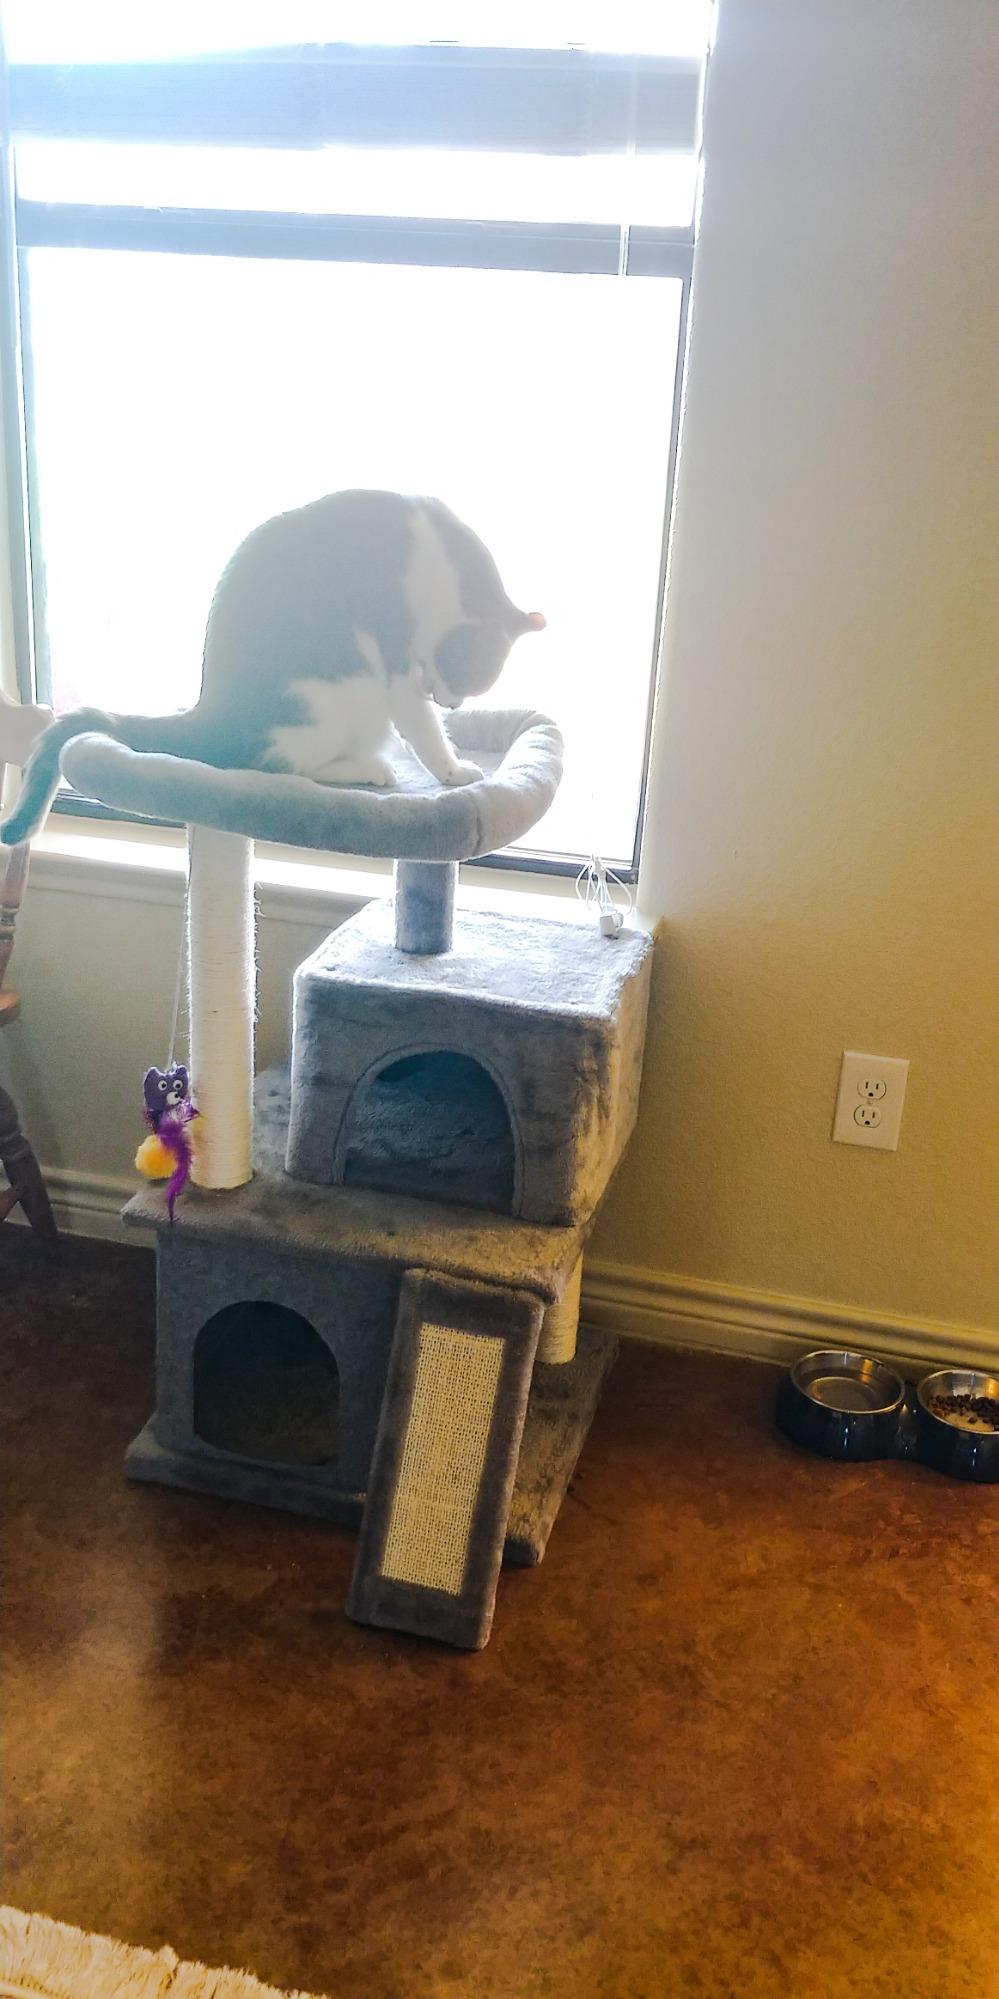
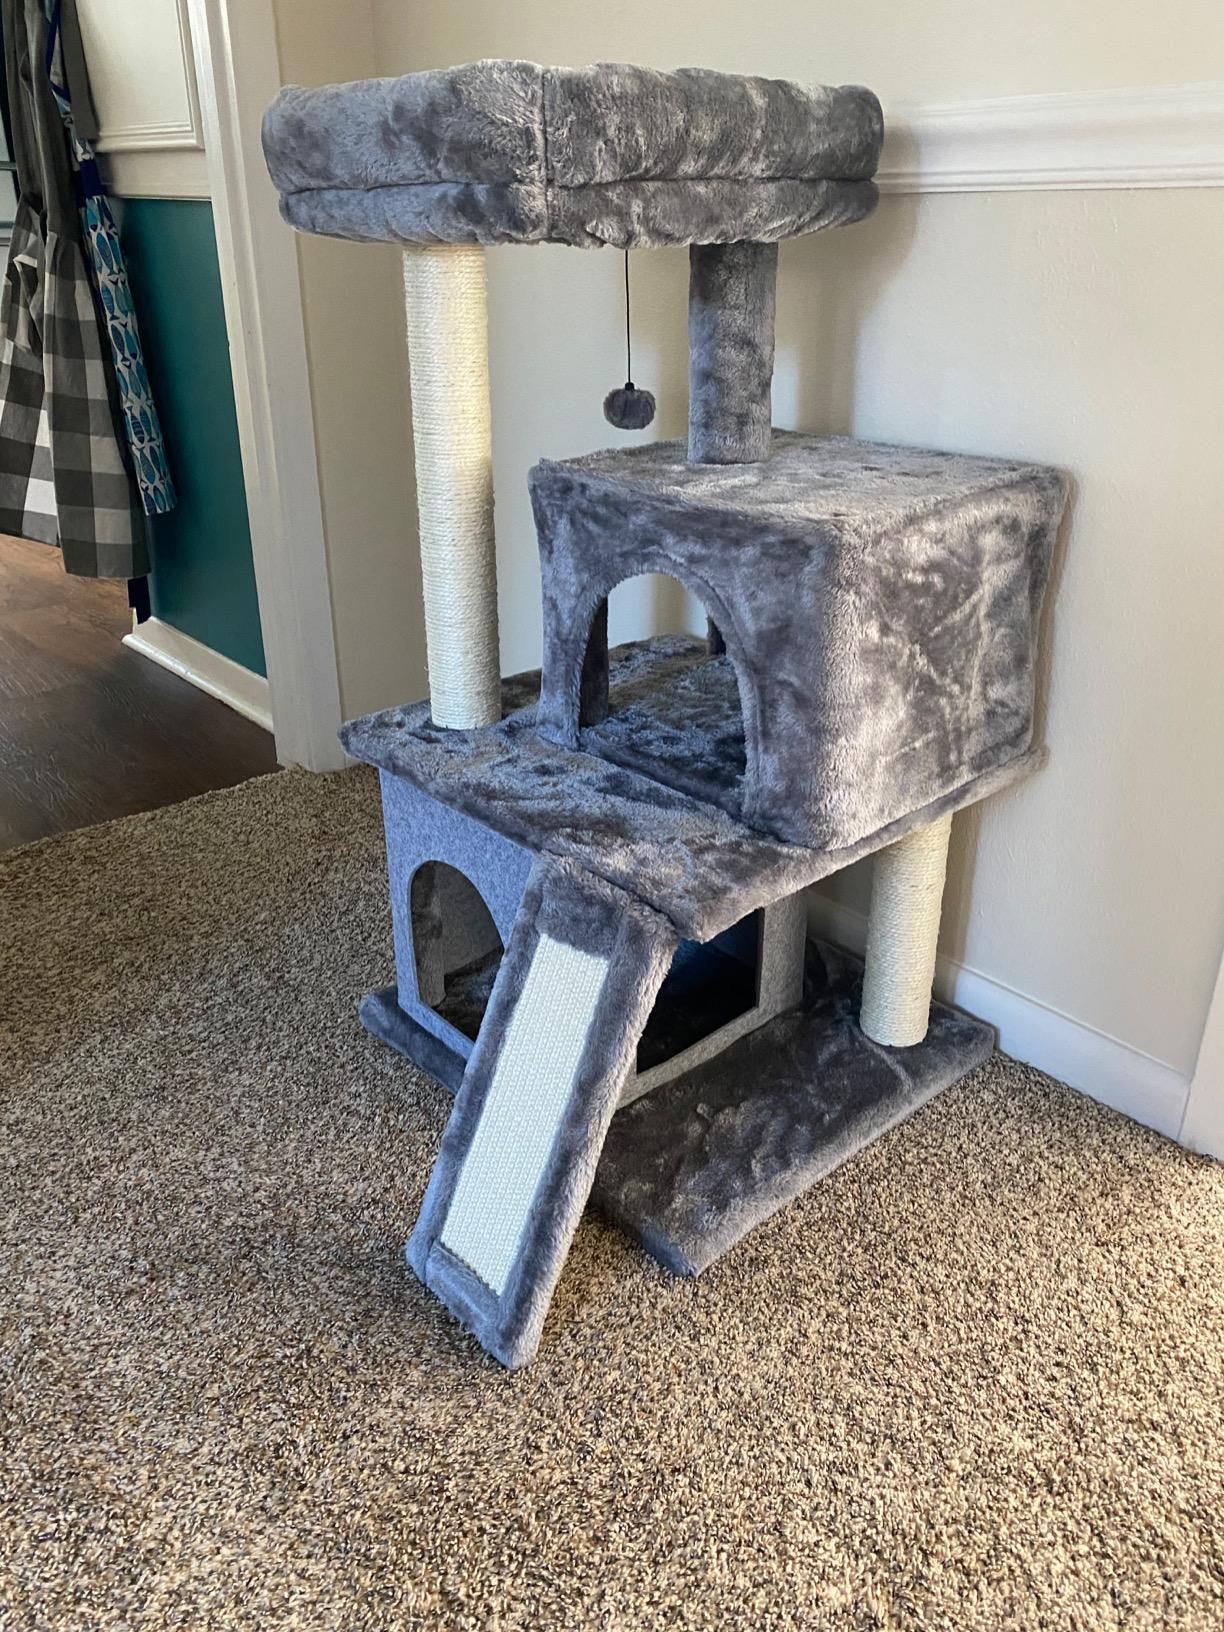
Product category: items_cat tree
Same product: yes